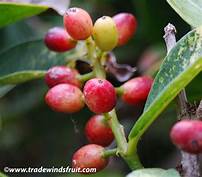
Label: others